Bagpuss

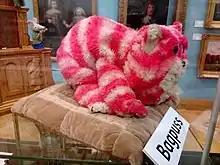
The original Bagpuss puppet in the Beaney House of Art and Knowledge in Canterbury, June 2018.

Most of the stories and songs used in the series are based on folk songs and fairy tales from around the world.